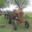
Label: tractor